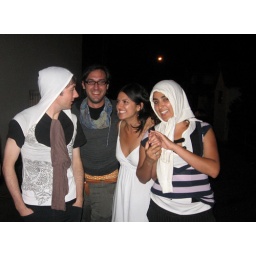
we wore nazie's old clothes and walked to the beach in a ceremonial sendoff. she is moving to Canada. :(